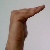
The image shows a hand gesture representing a space in Indian Sign Language.